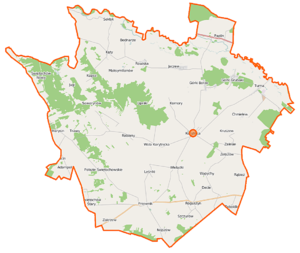
La gmina Korytnica est un district administratif situé en milieu rural, dans le powiat de Węgrów, en voïvodie de Mazovie, dans le centre-est de la Pologne.